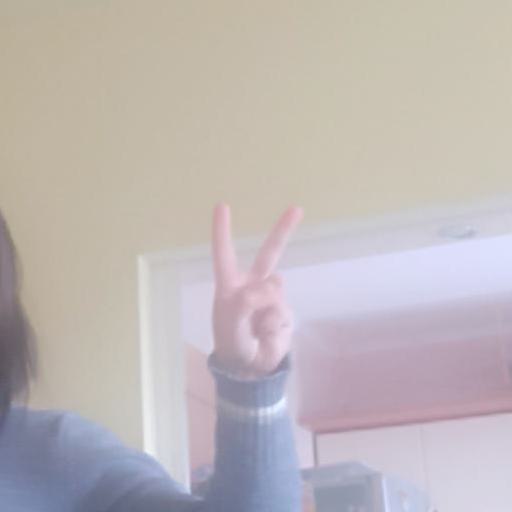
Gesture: peace